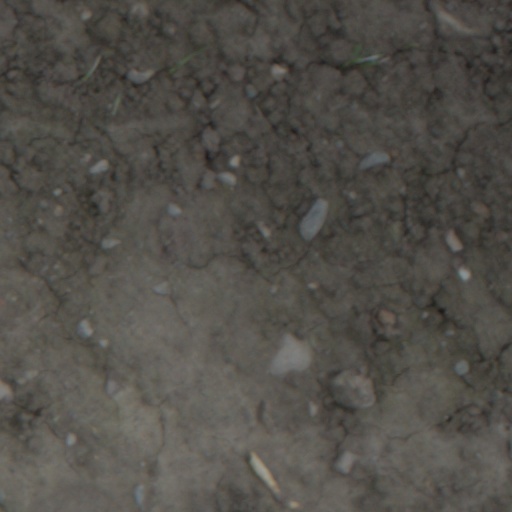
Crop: wheat